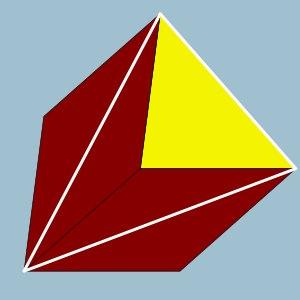
En géométrie, une figure de sommet d'un sommet donné d'un polytope est, de façon intuitive, l'ensemble des points directement reliés à ce sommet par une arête. Ceci s’applique également aux pavages infinis, ou pavages remplissant l’espace avec des cellules polytopiques.